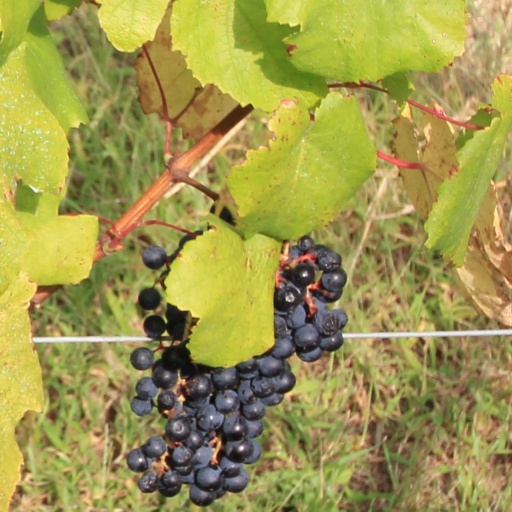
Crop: grape